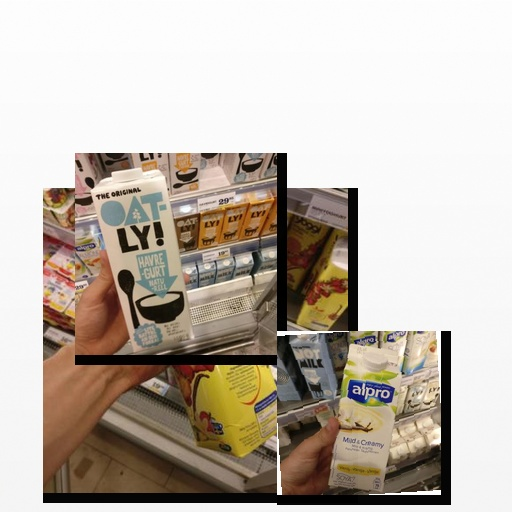
Food items: vanilla_soy_yogurt, oatghurt, strawberry_yogurt